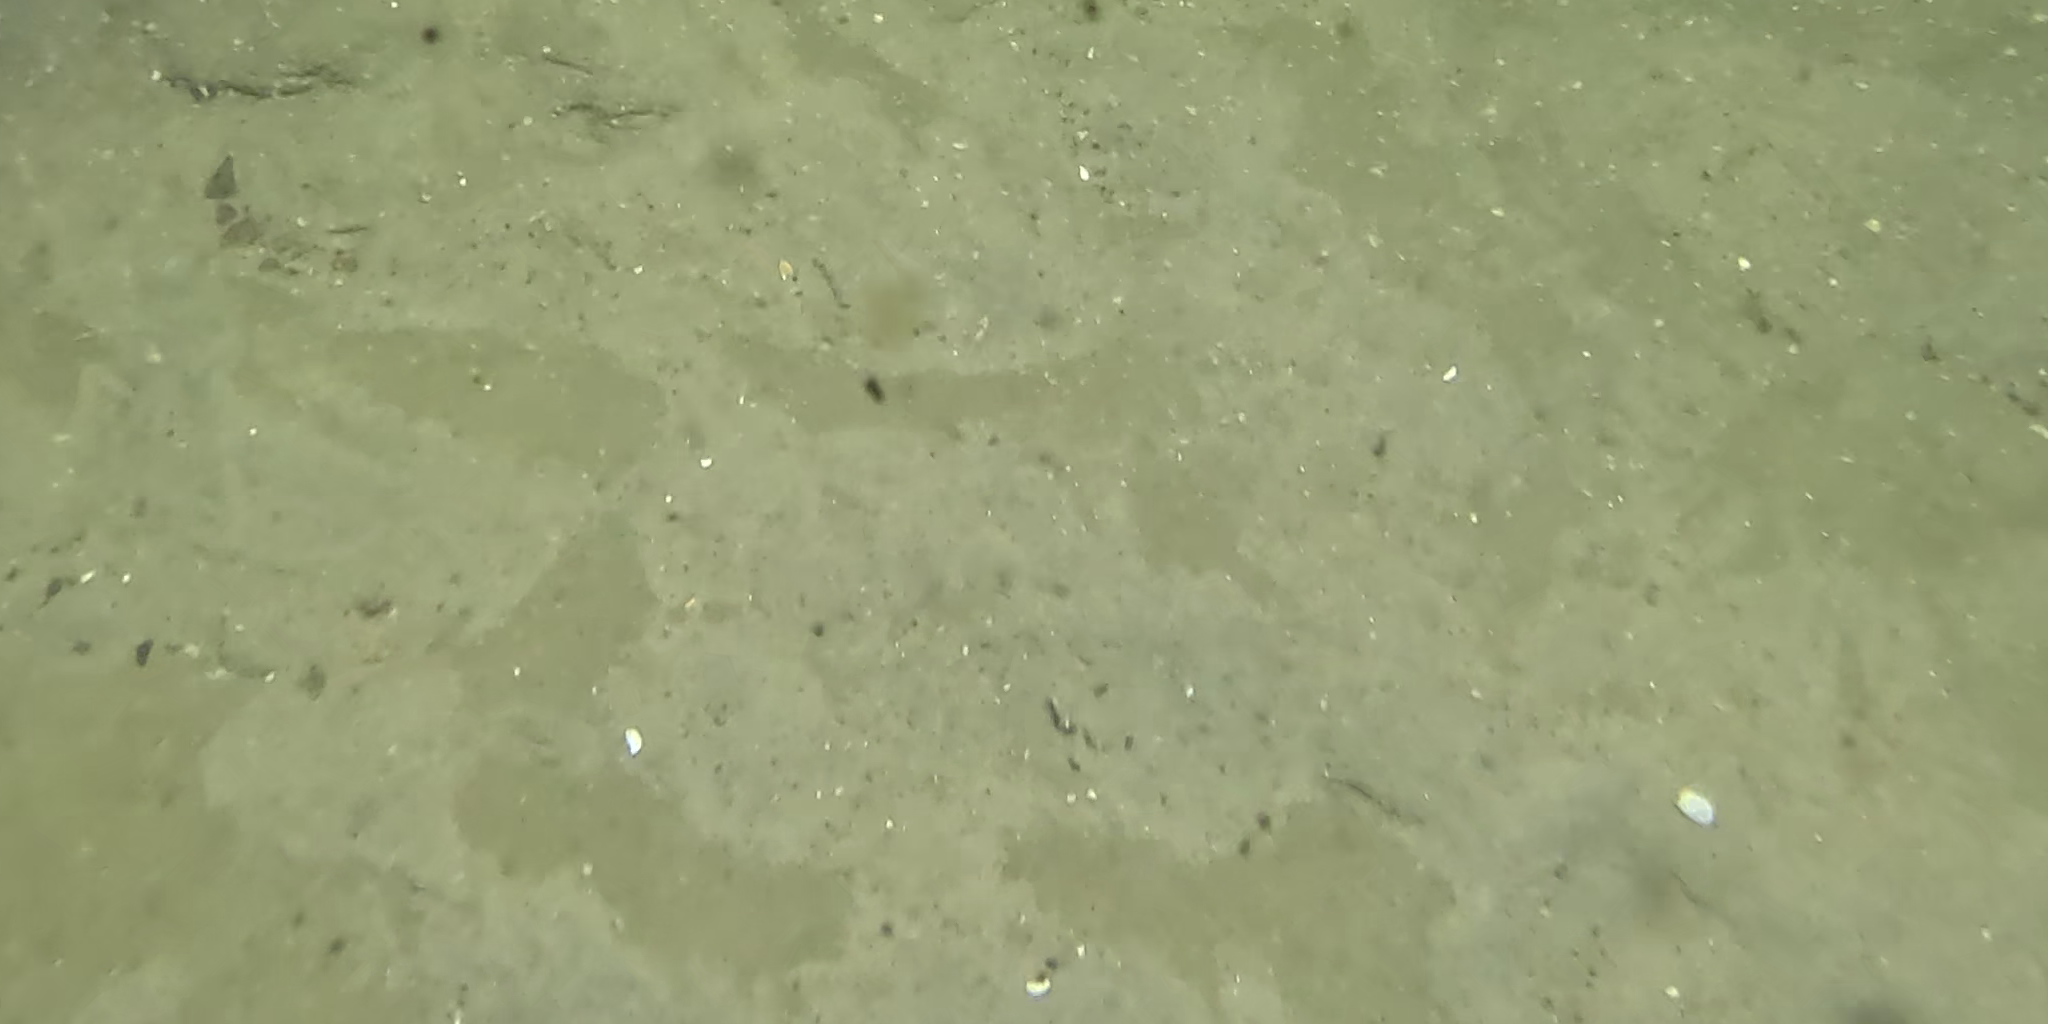
Seabed habitat: sand